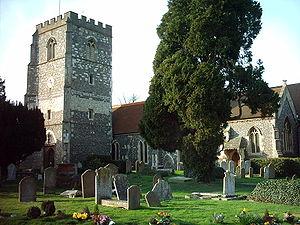
Bray est un village et une paroisse civile du Berkshire, en Angleterre. Il est situé sur la Tamise, au sud-est de Maidenhead et au nord-ouest de Windsor, dans le district de Windsor and Maidenhead. Au moment du recensement de 2001, il comptait 8 425 habitants.